Caspar Henrik Wolfsen

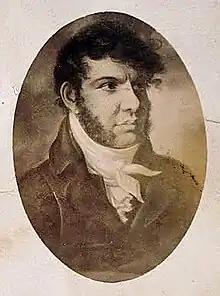
Caspar Henrik Wolfsen

Caspar Henrik Wolfsen (16 December 1781 – 29 November 1836) was a Danish privateer and customs inspector of Bornholm.